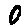
Label: 0